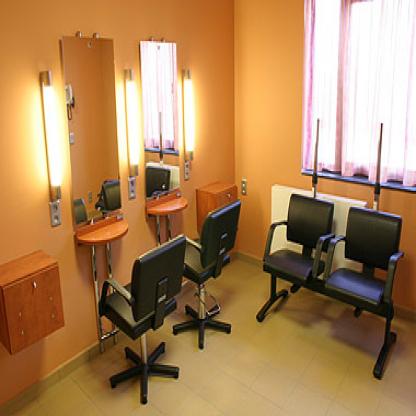
Scene: Indoor